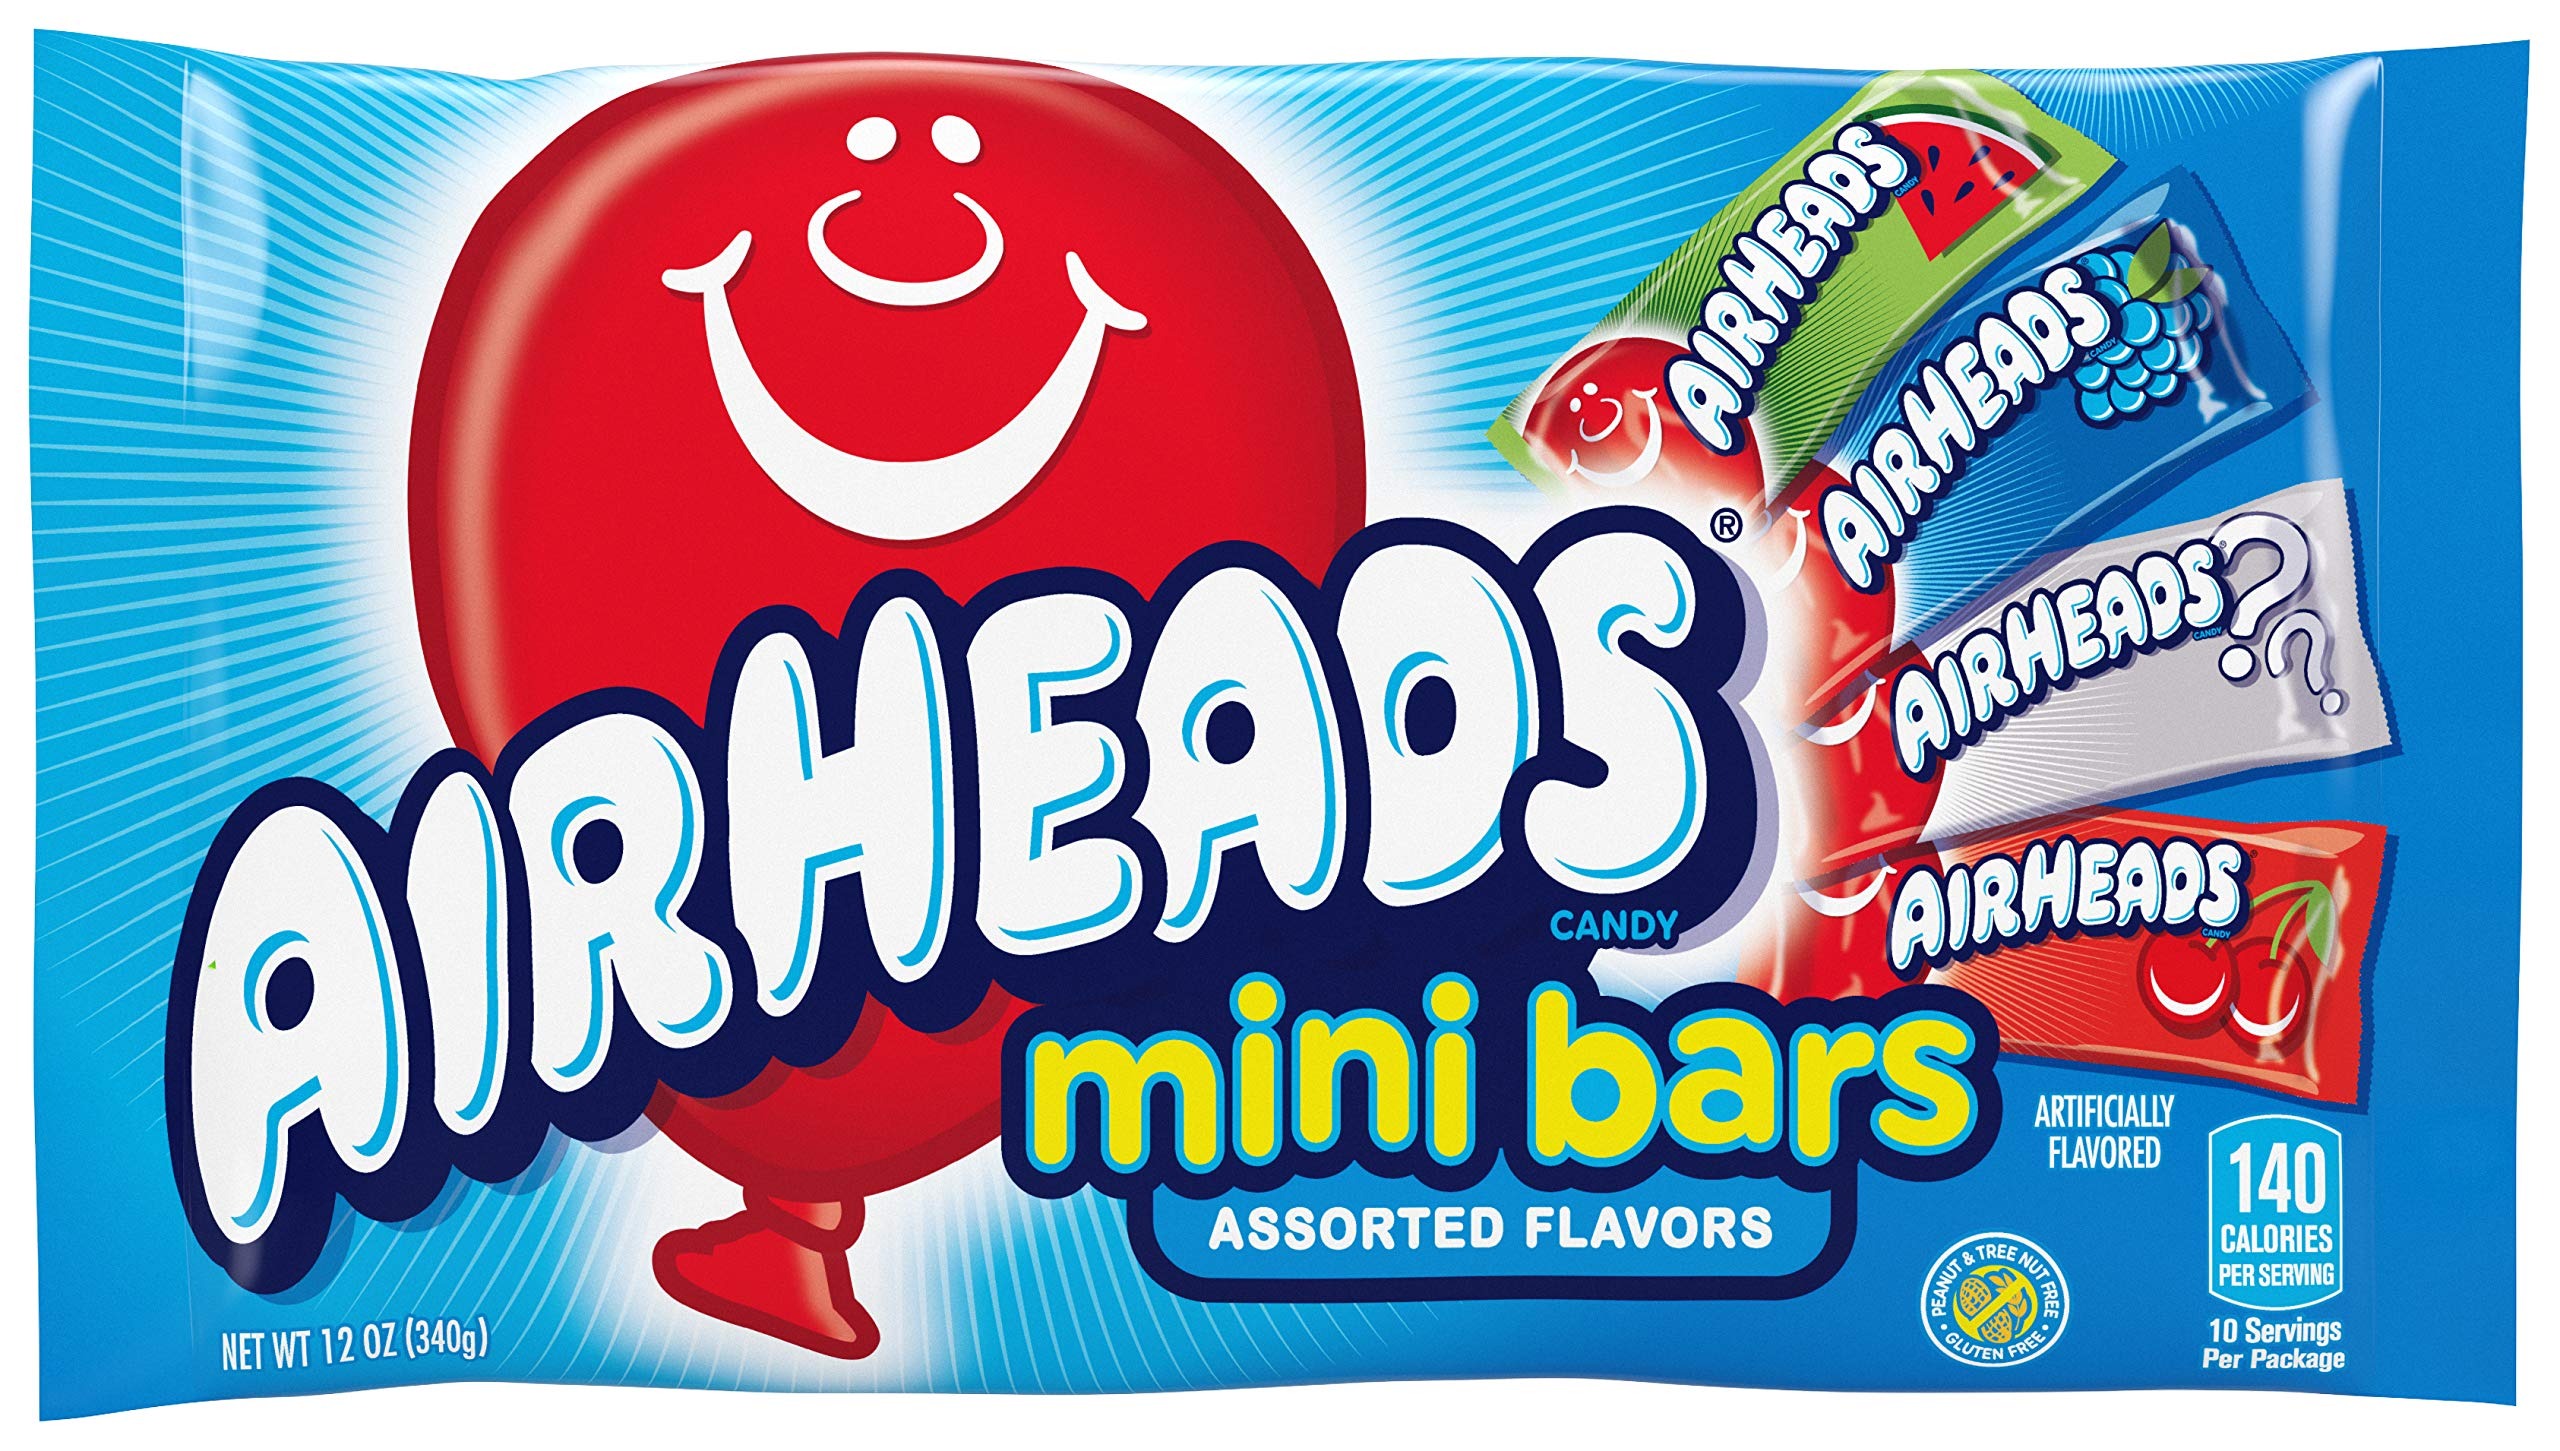
Item Name: AirHeads Mini Bars Variety Candy, Assorted Fruit, Individually Wrapped, Non Melting, 12 Ounce
Bullet Point 1: Includes a variety of fruit flavored Cherry, Blue Raspberry, White Mystery and Watermelon individually wrapped Airheads mini bars
Bullet Point 2: Perfect treat size and easy to share. Stock up your pantry or use Airheads bulk candy for holidays, event party favors, office treats, concession stands, kids parties and more
Bullet Point 3: Kosher, gluten-free and allergy-free candy. Free of all "Big 8" allergens: milk, eggs, peanuts, tree nuts, soy, fish, shellfish and wheat
Bullet Point 4: Non-Melting
Bullet Point 5: Airheads are described as being less sticky, chewier and smoother than traditional taffy
Value: 12.0
Unit: Ounce

Price: 4.155